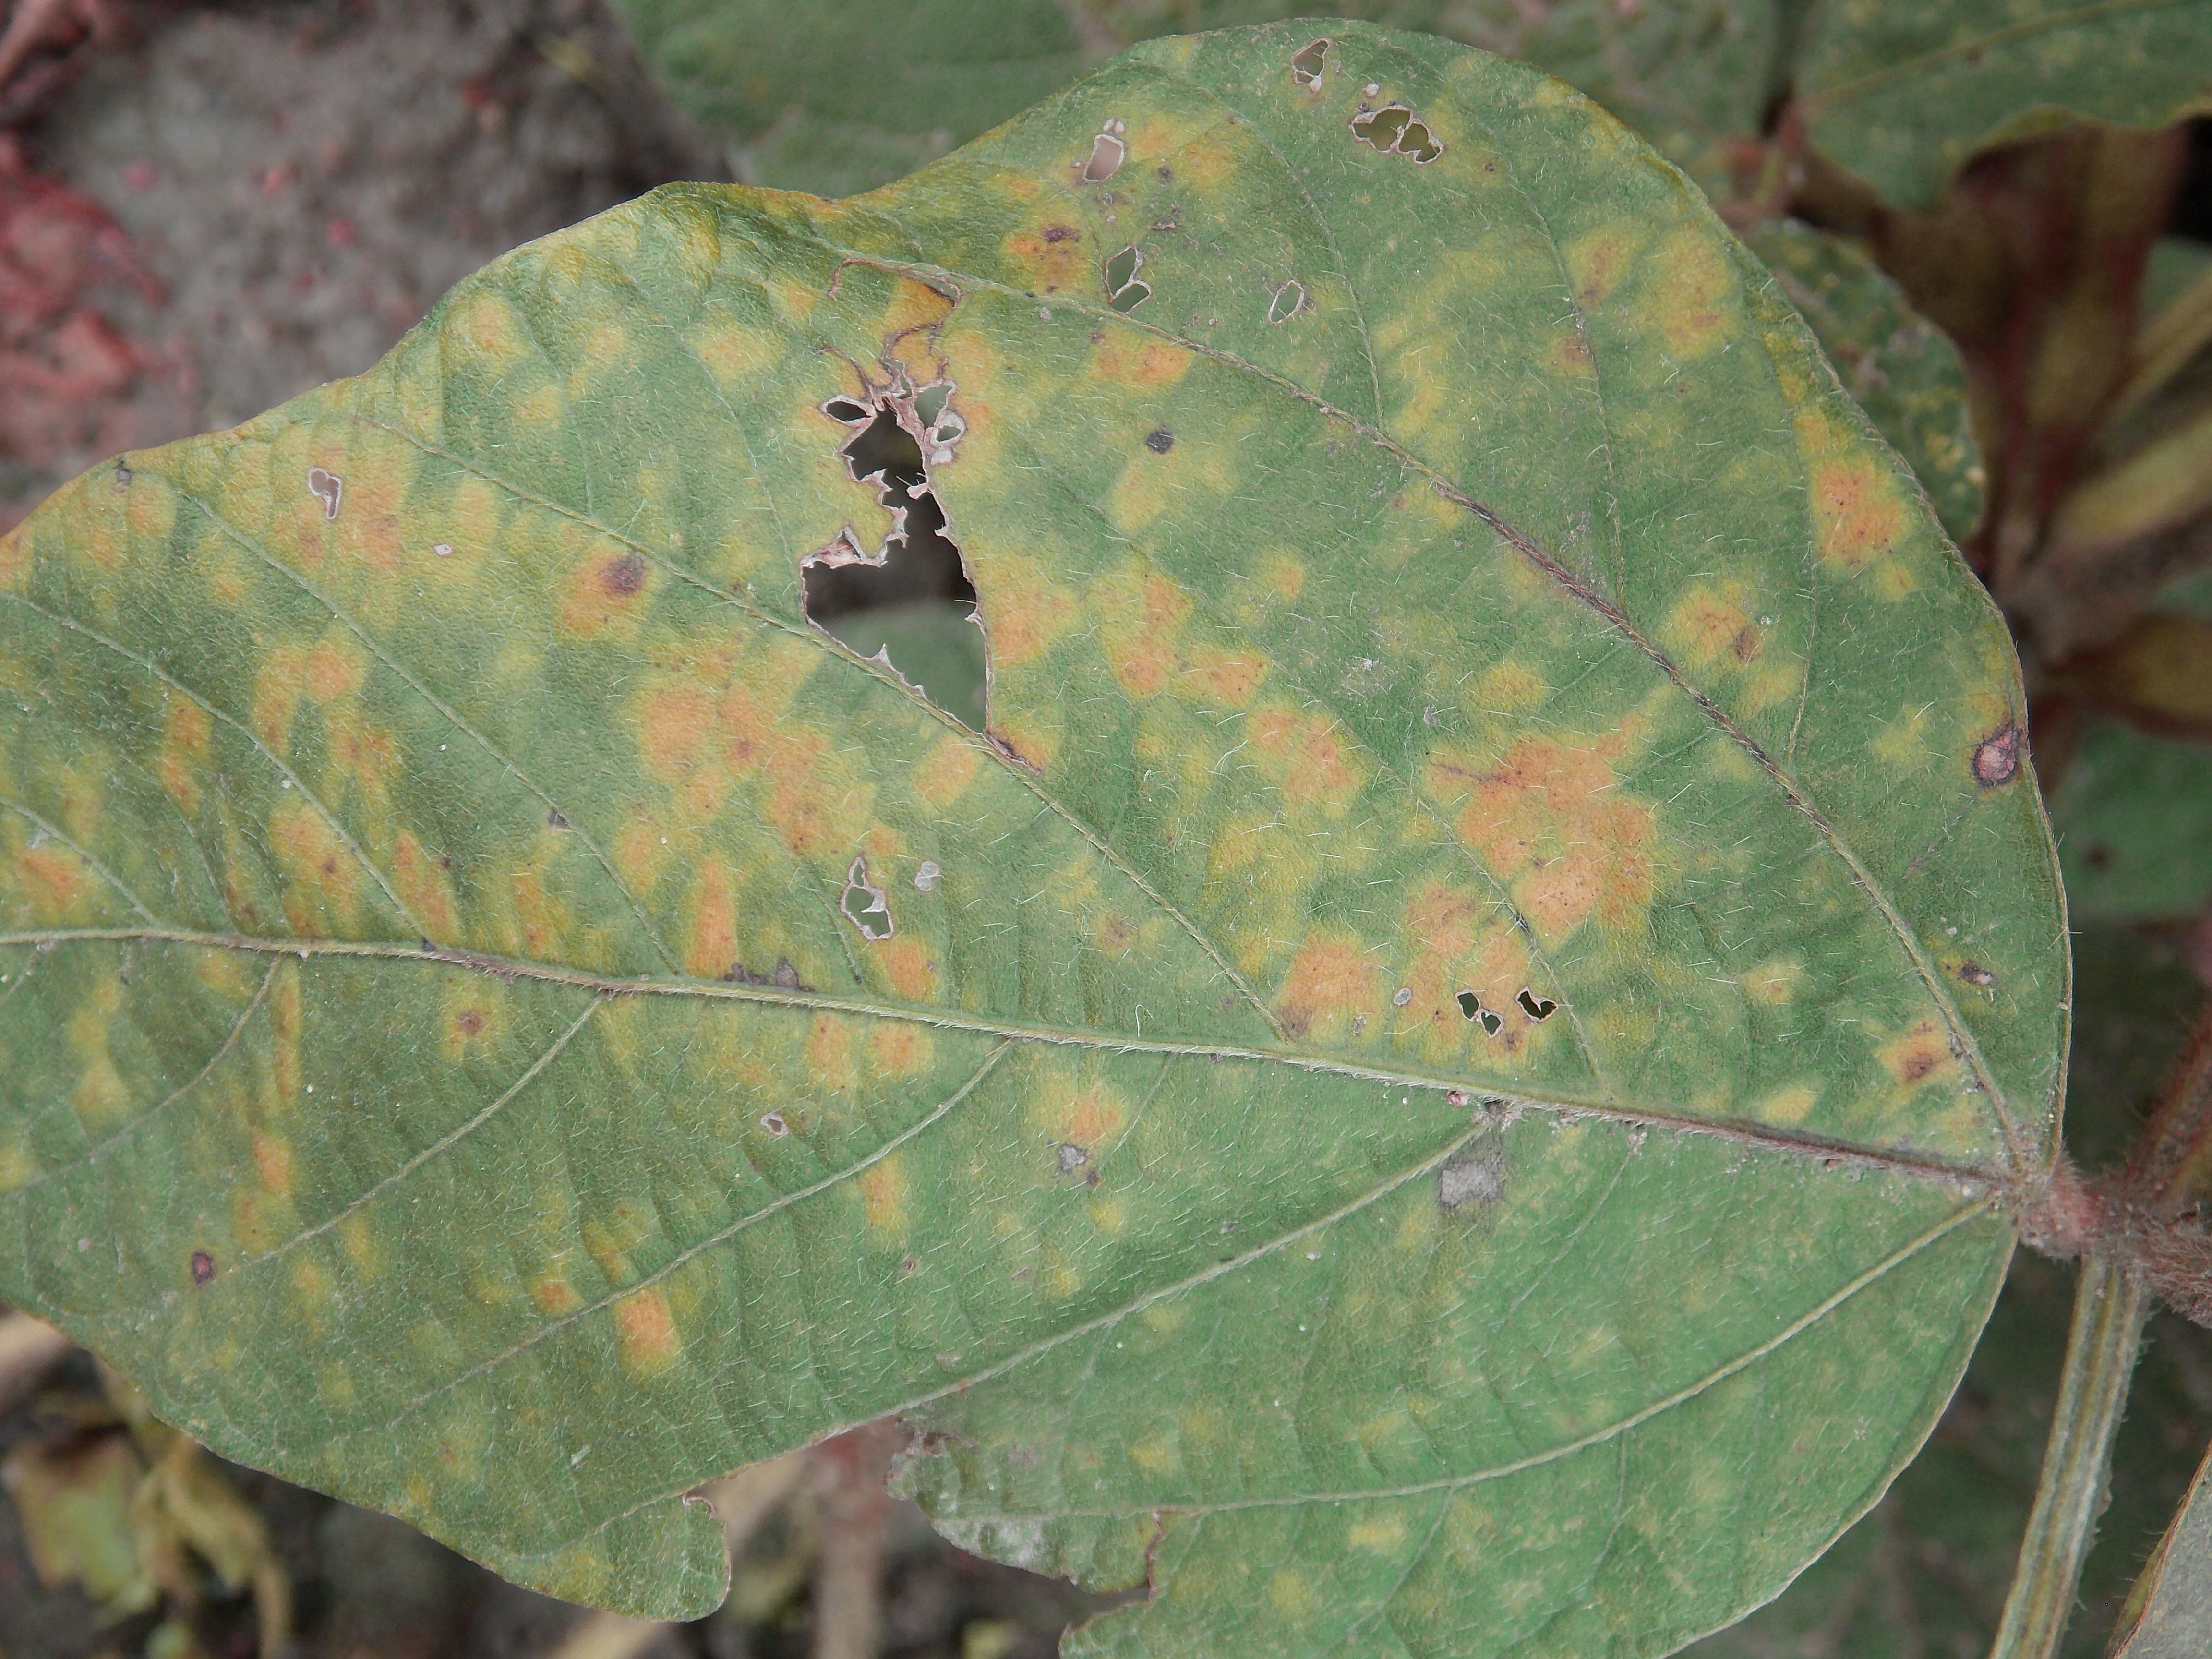
Label: Disease